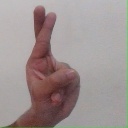
अक्षर: र